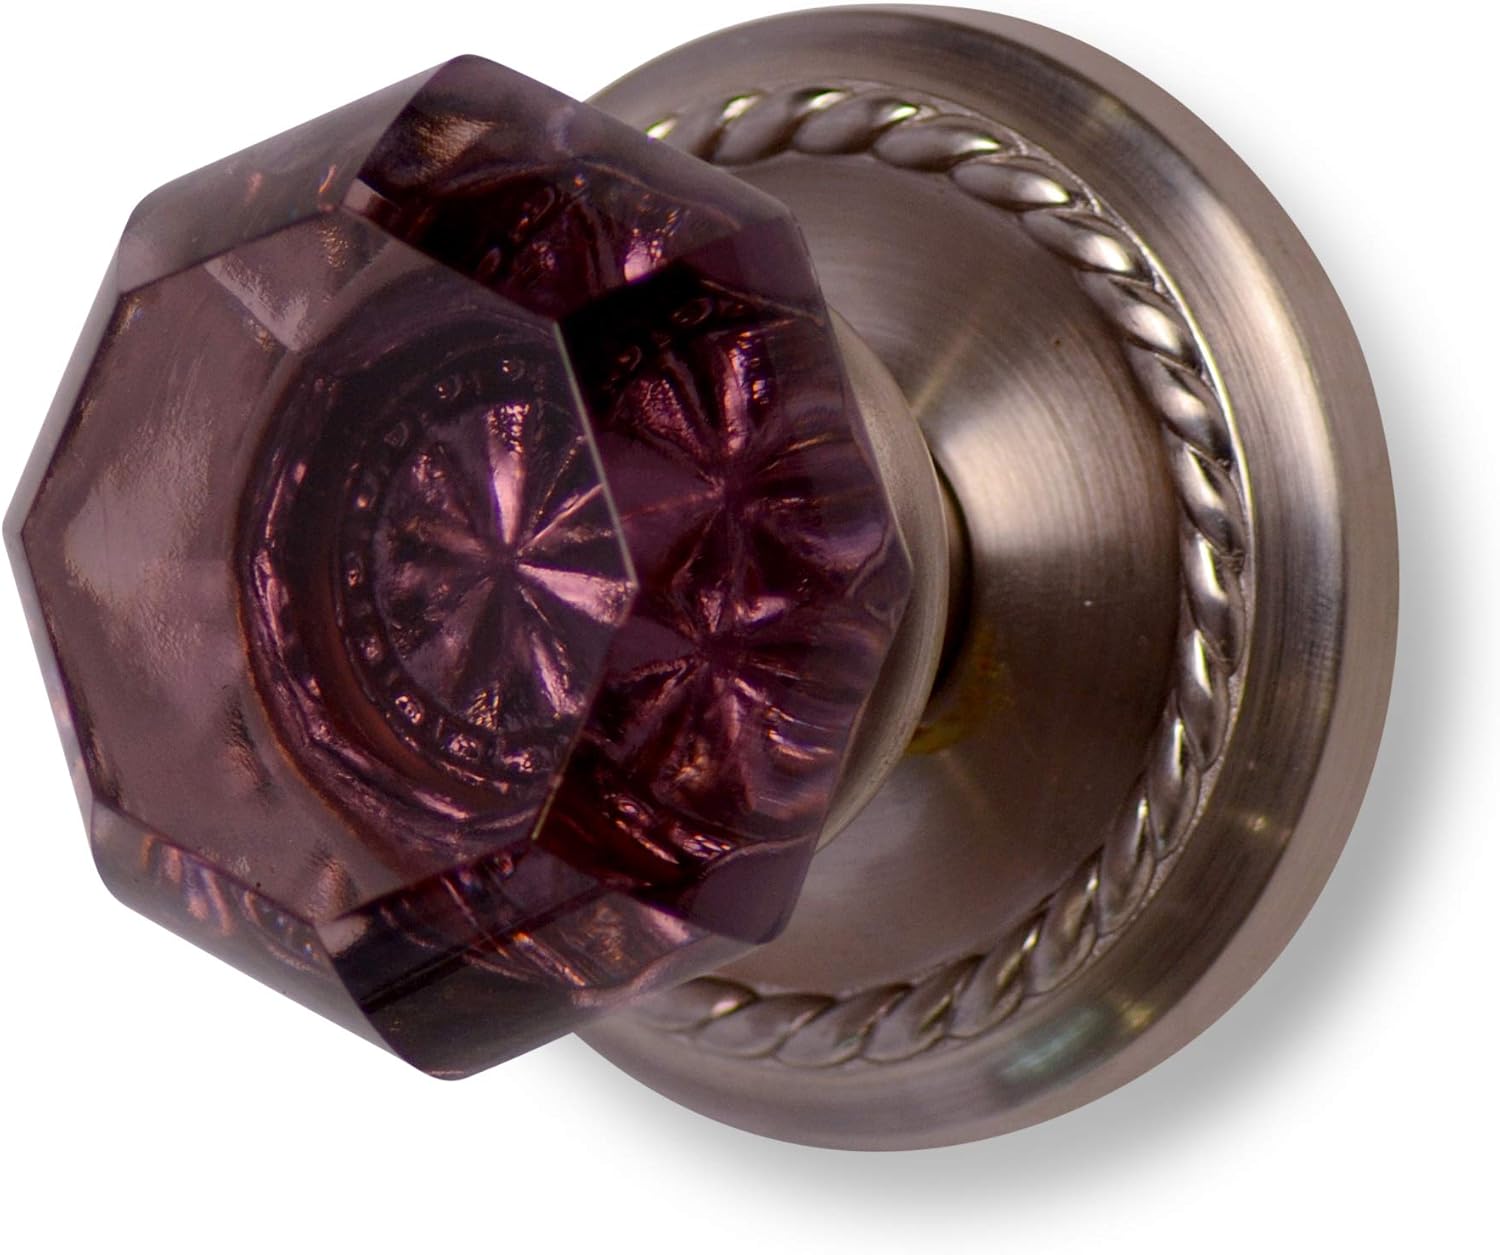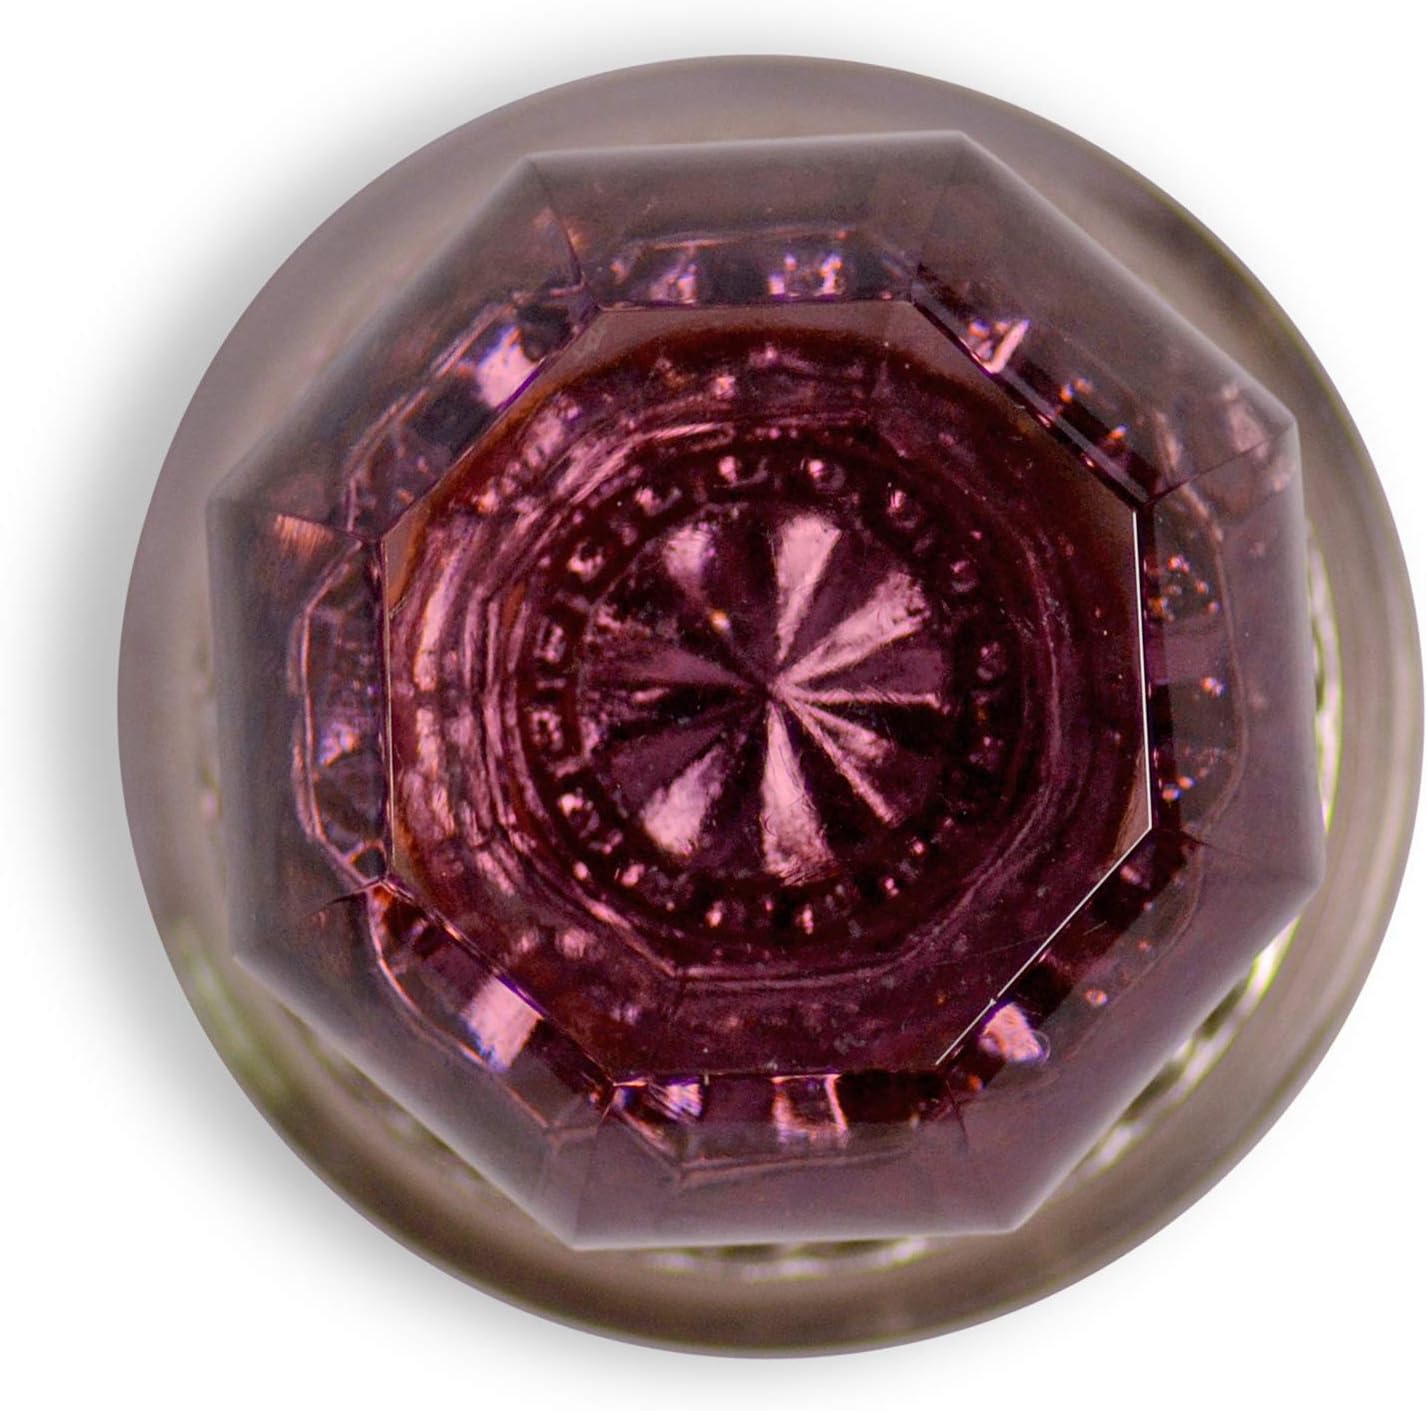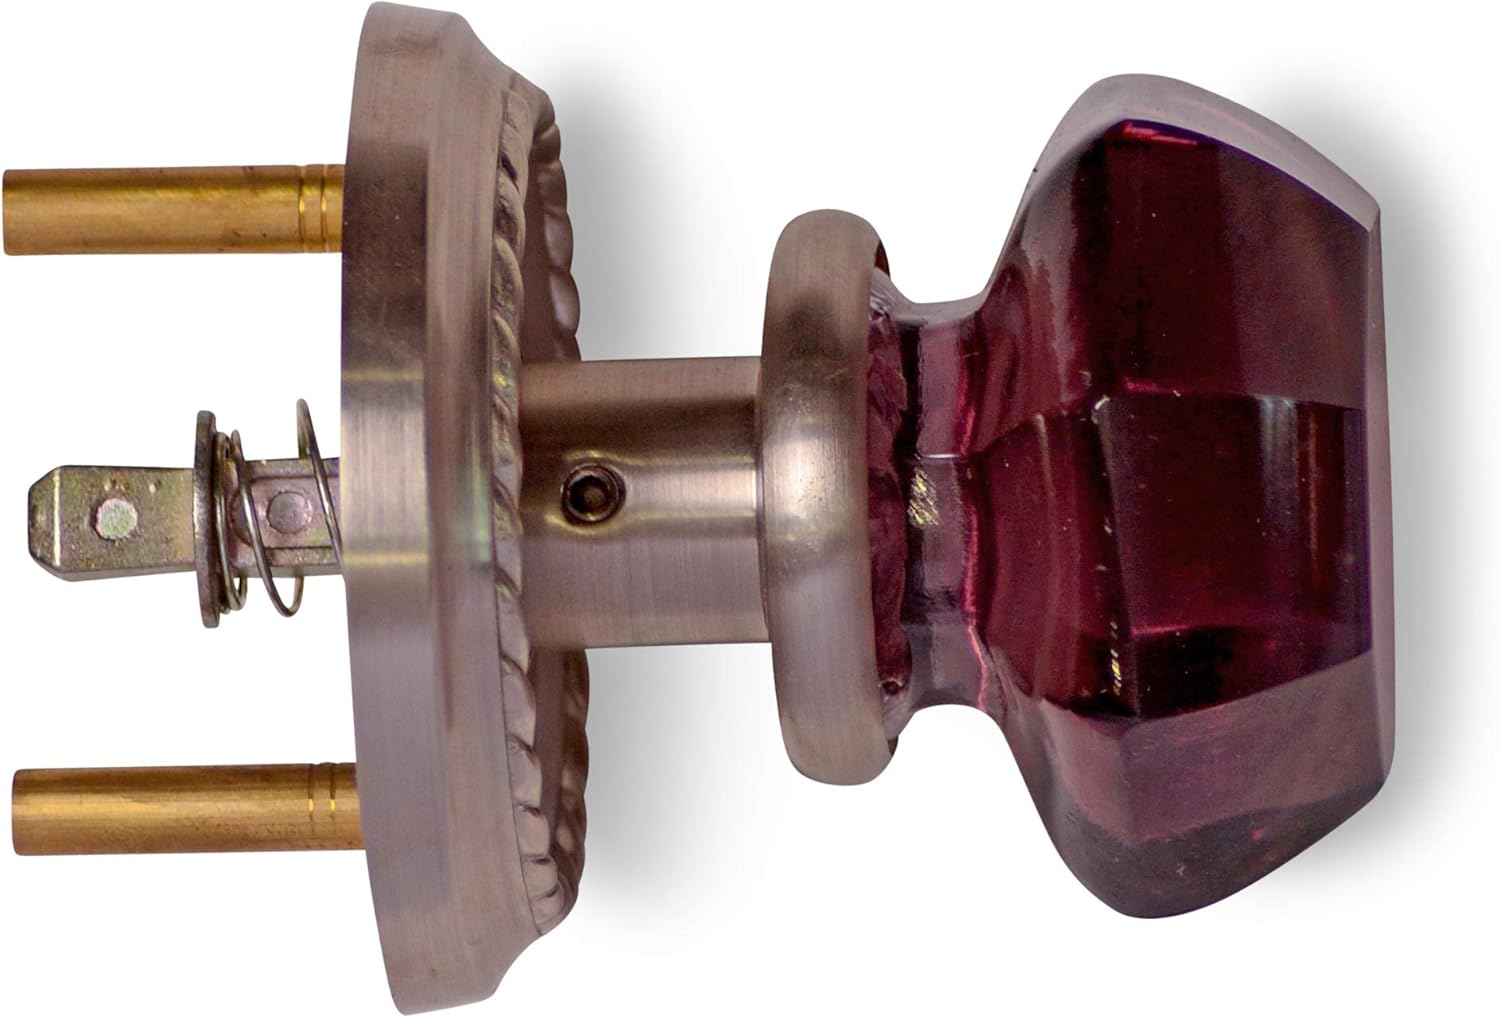
Copper Mountain Hardware Purple Providence Octagon Crystal Door Knob Set with Georgian Roped Rosette in Brushed Nickel (Privacy Bed/Bath)
Category: Tools & Home Improvement
Made for modern doors - the Georgian Period is called the Golden Age of Architecture, and that is what comes to mind when looking at the fluting on the 2 inch (50 mm) purple crystal door knob and the roping on the 2 1/2 inch (63 mm) rosette. The late-Georgian era inspired functioning knob with a 2 1/8 inch (54 mm) projection and solid brass construction speaks volumes about the importance of small details. This doorknob set comes with a standard 2 3/8 inch back set. A 2 3/4 inch back set is sold separately. Assembled in the USA.
Features: Functional Locking (Privacy) - Perfect for Bedroom and Bathroom Doors | Brushed Nickel Finish - a Wonderful Satin Silver Color | Genuine Puple Crystal & Solid Brass Construction -- No Imitation Acrylic or Fake "Crystal Style" | Comes Complete with Mounting Hardware for a 2 3/8 Inch Backset & Easy Installation Instructions | Left or Right Hand Installation! Easy Replacement Installation with any Phillips Screwdriver! Instructions Included